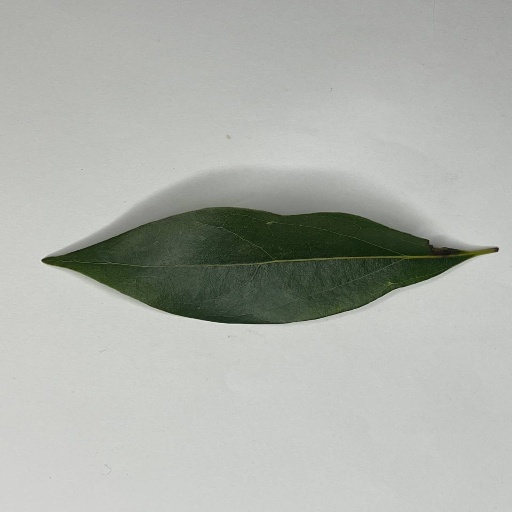
Species: Camphor
Leaf condition: Healthy Leaf